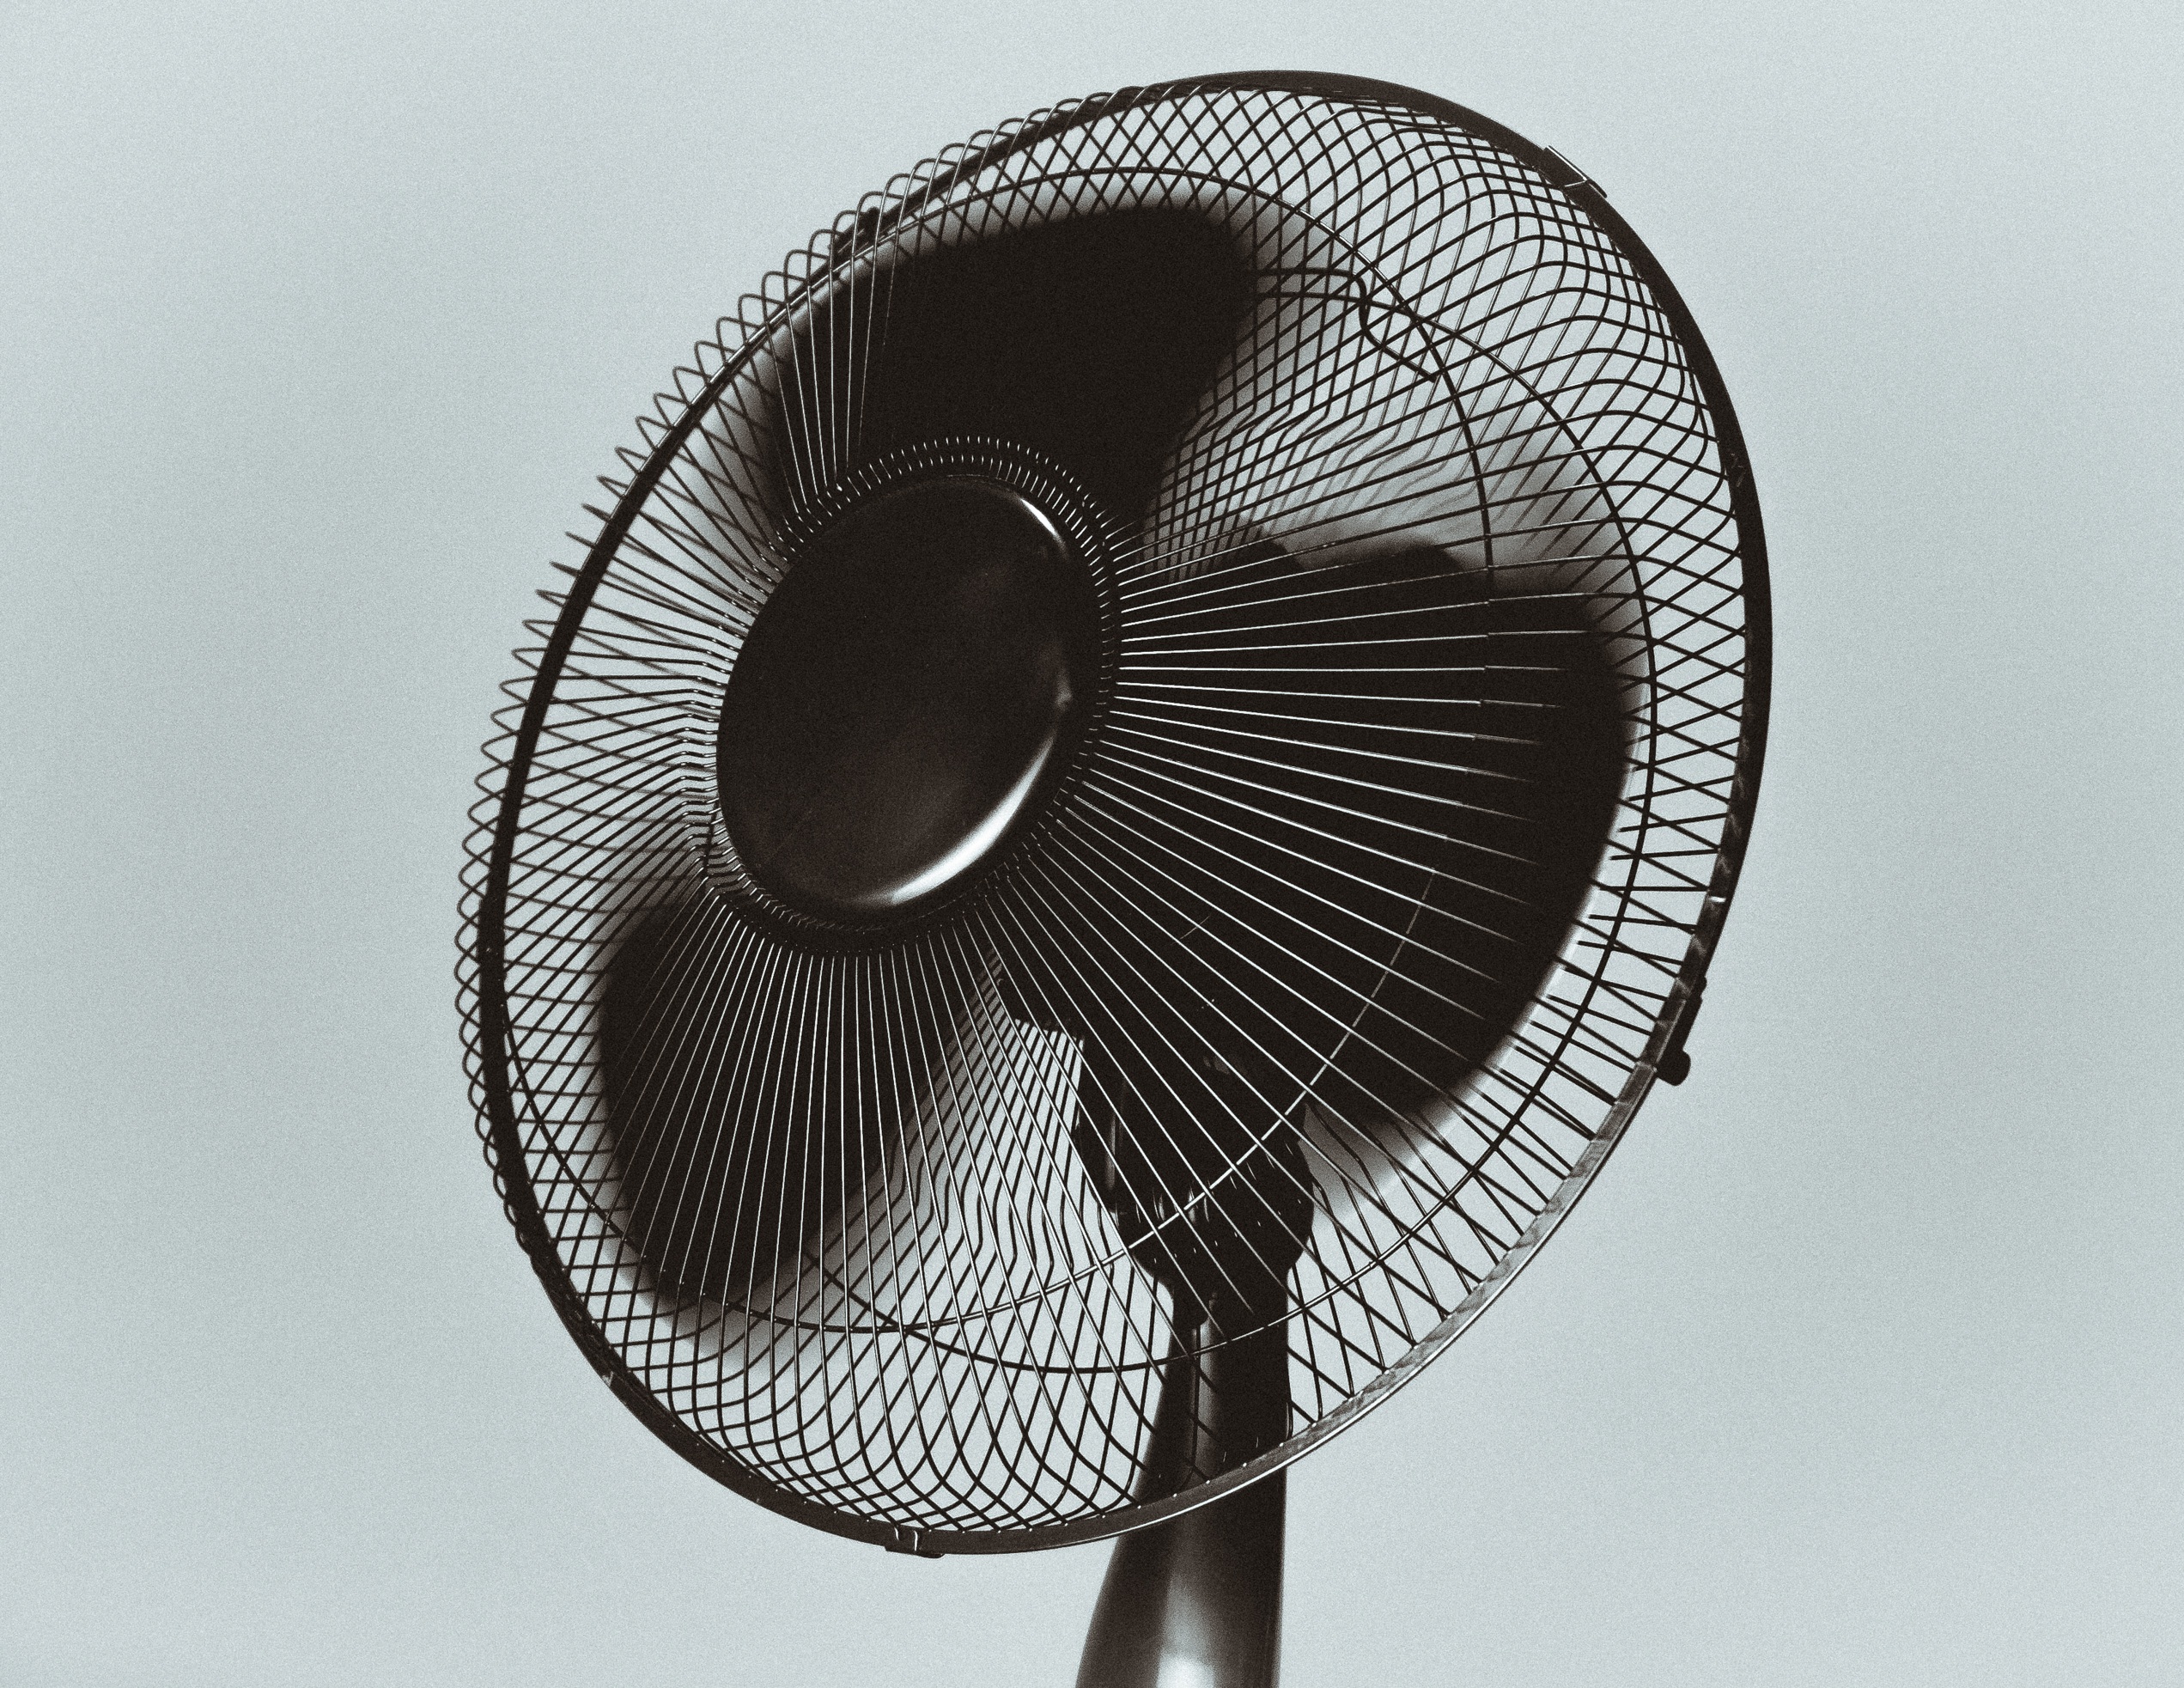
wheel, air, black, fan, product, aircraft engine, mechanical fan